Ernest Malinowski

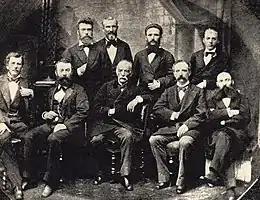
Ernest Malinowski (third from left in the bottom row) with a group of Polish engineers in Peru in 1874

Simon Bolivar already spoke about the road connection of the coast with the interior of Peru in 1825. In 1853, Congress passed the Road and Railway Building Act, and in 1859 issued a decree establishing a commission to investigate the possibility of building railroads by the Andes. Due to the need to implement other investments, the issue of the railway route was postponed. In 1868, Congress issued a new decree on the construction of the Lima-La Oroya railway line (the 10-kilometer section connecting Lima with the port of Callao had been in operation since 1851) and announced a tender to select the most advantageous offer from the financial and technical point of view. A few days after the announcement of Henry Meiggs' decree, the American entrepreneur obtained permission to conduct preliminary studies of the railway line. This work was entrusted to Ernest Malinowski, who selected his associates.